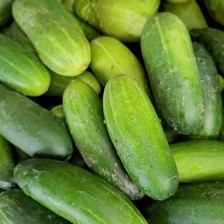
Label: cucumber